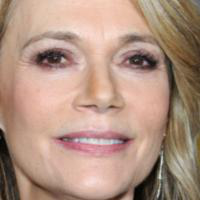
Age group: age 56-65